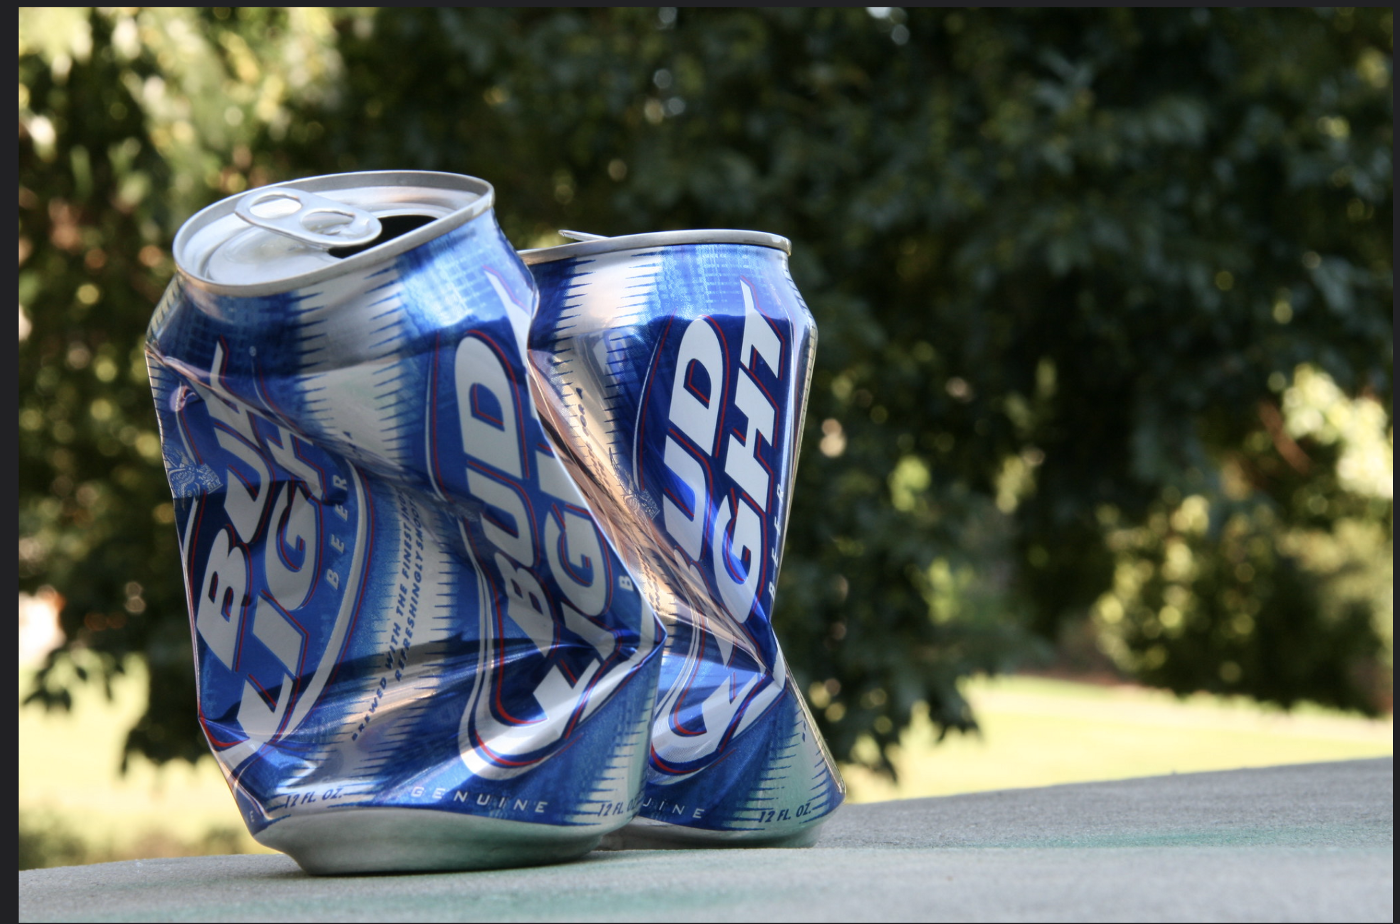
Label: metal